Caerphilly

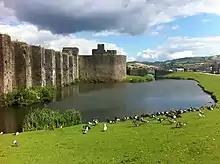
Castle and moat; 2013

The original town of Caerphilly grew up as a small settlement established just south of the castle by Gilbert de Clare. After the death of de Clare at the battle of Bannockburn in 1314, Edward II became guardian of de Clare's three sisters and heiresses. In 1315 he replaced de Badlesmere with a new English administrator, Payn de Turberville of Coity, who persecuted the people of Glamorgan. Then, like many in northern Europe at the time, the region was in the throes of a serious famine. In coming to the defence of his people, Llywelyn Bren, the great-grandson of Ifor Bach and Welsh Lord of Senghenydd, incurred the wrath of de Turberville, who charged him with sedition. Llywelyn appealed to Edward II to call off or control his self-interested agent, but Edward ordered Llywelyn to appear before Parliament to face the charge of treason. The King promised Llywelyn that if the charges were found true, he would be hanged. Llywelyn fled and prepared for war. On 28 January 1316, Llywelyn began the revolt with a surprise attack on Caerphilly Castle. He captured the constable outside the castle and the outer ward, but could not break into the inner defences. His forces burned the town, slaughtered some of its inhabitants and started a siege. The town was rebuilt but remained very small throughout the Middle Ages. The first evidence of its emerging importance was the construction of a court house in the 14th century, the only pre-19th-century building, apart from the castle, that remains in the town.